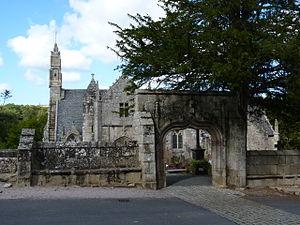
Église avec enclos et deux fontaines.